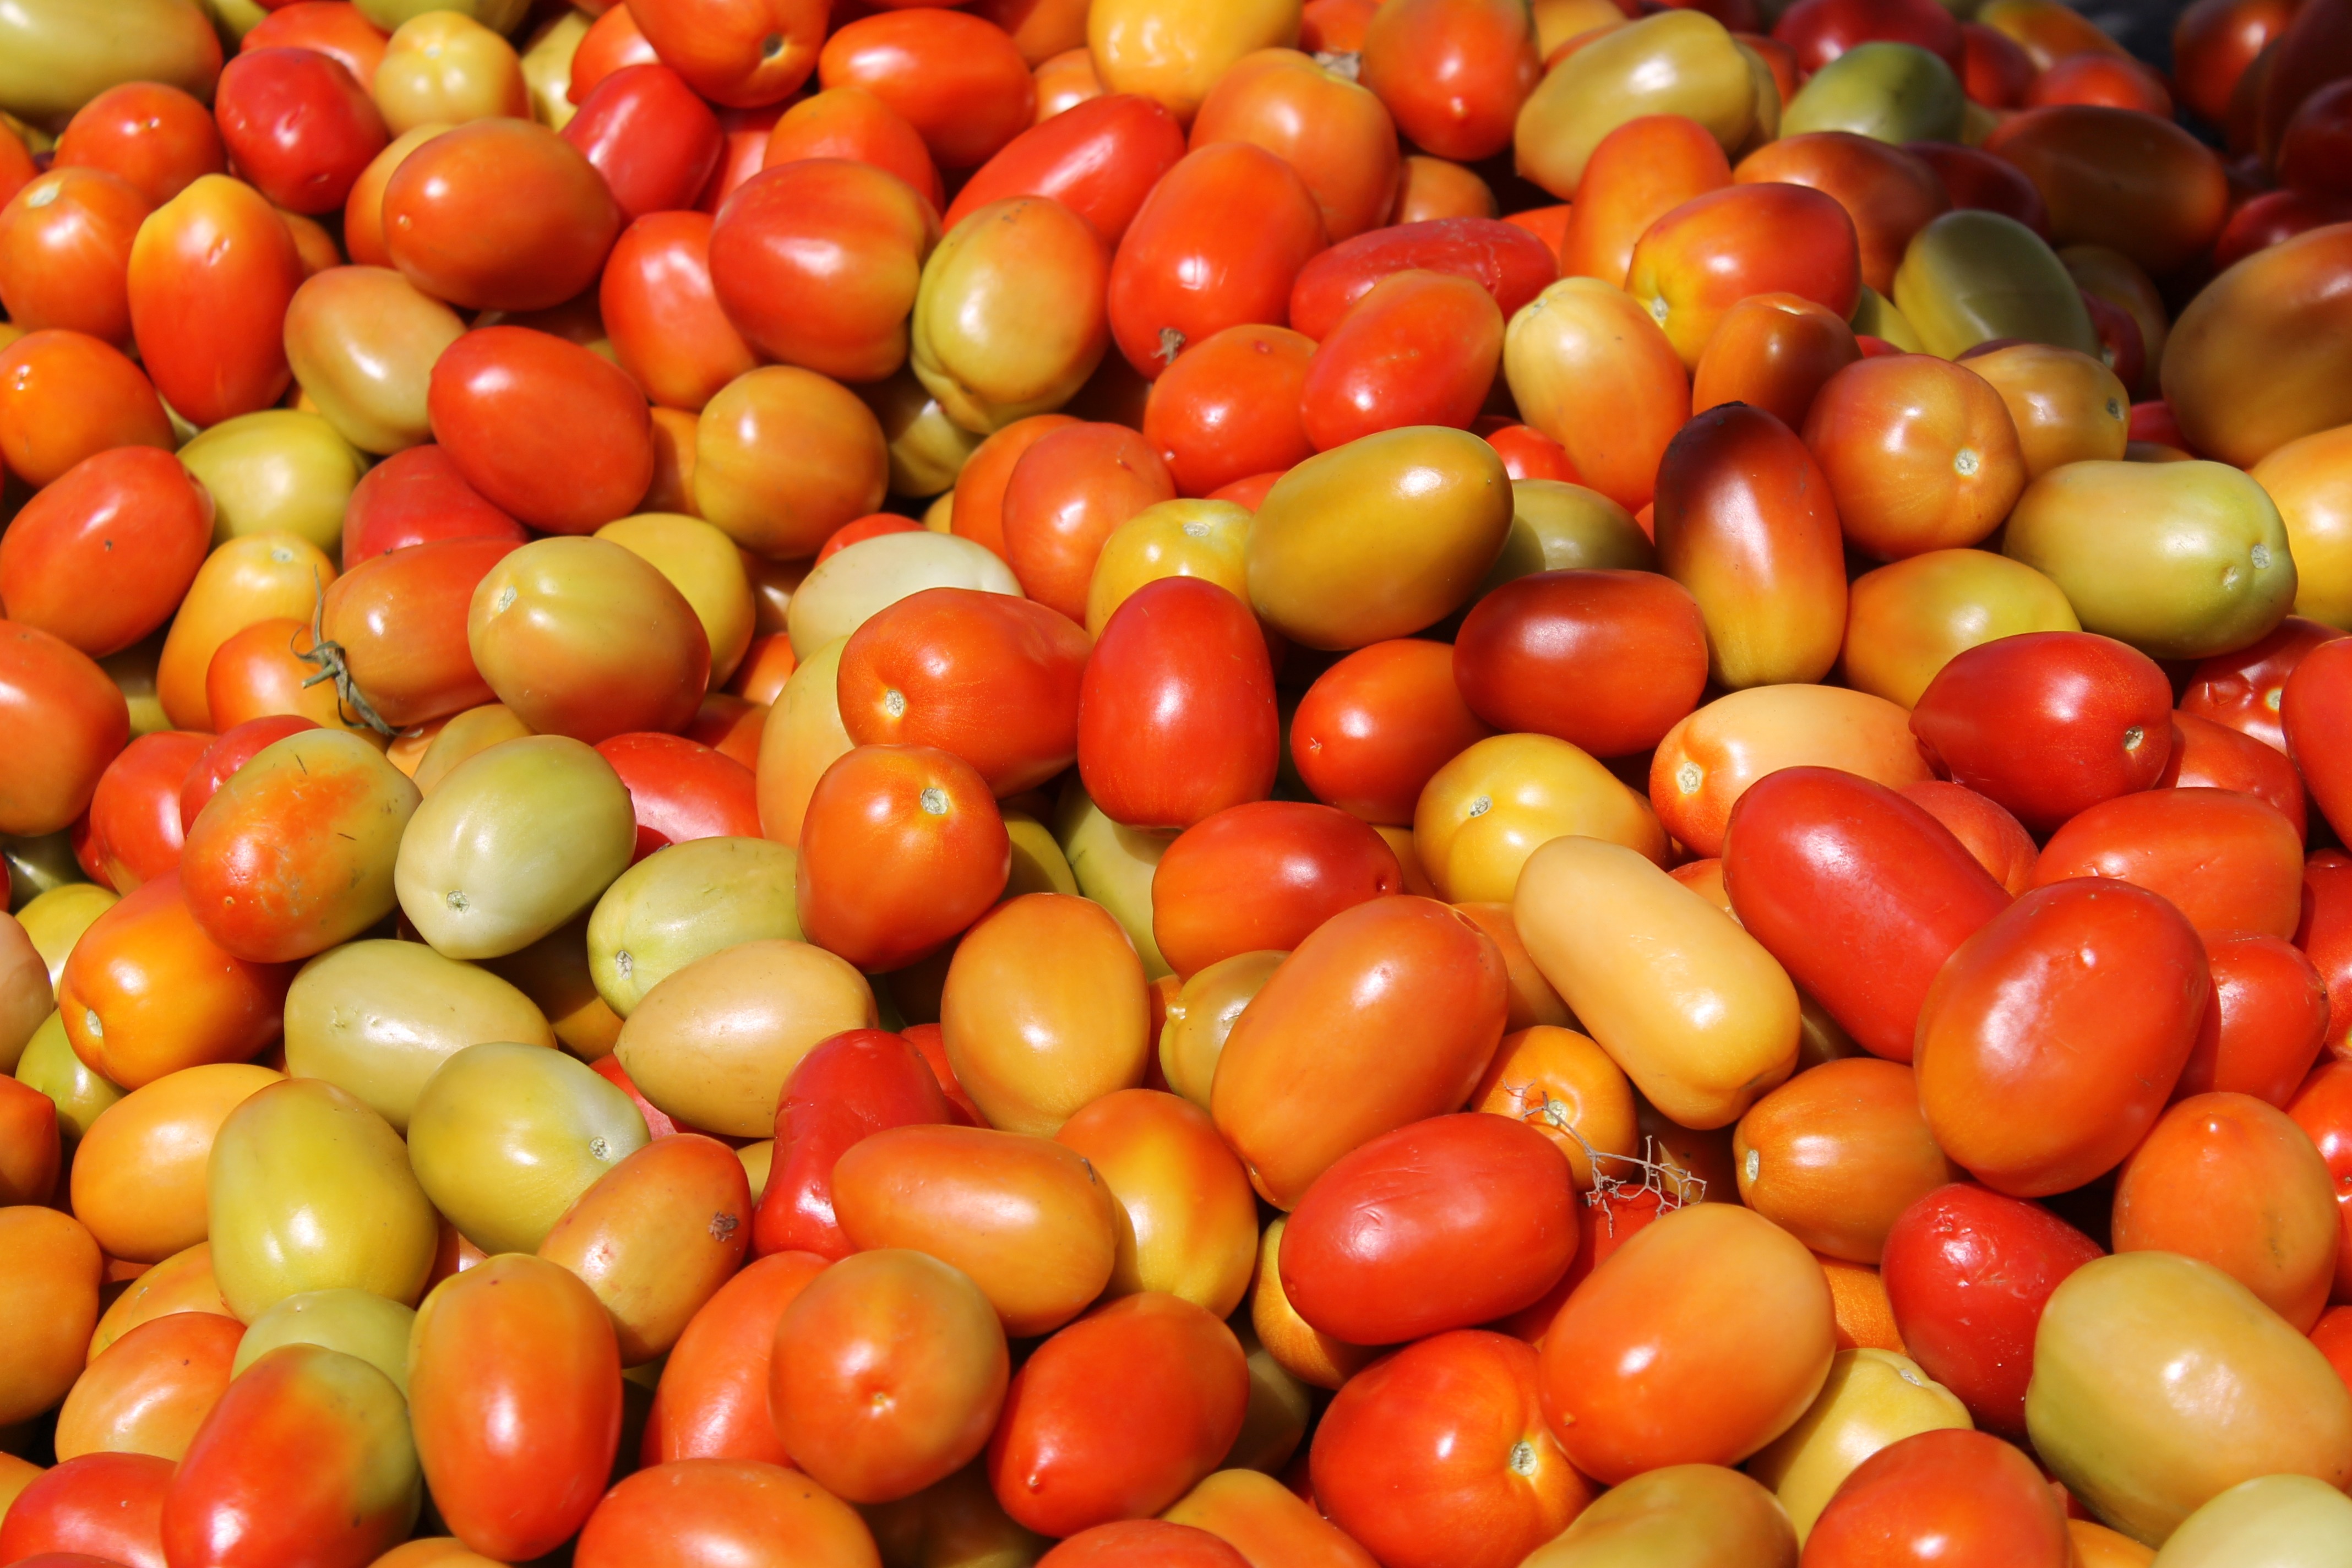
plant, fruit, food, produce, vegetable, tomato, vegetables, flowering plant, land plant, potato and tomato genus